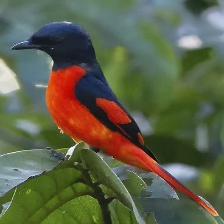
Species: FIERY MINIVET
Scientific name: PERICROCOTUS IGNEUS